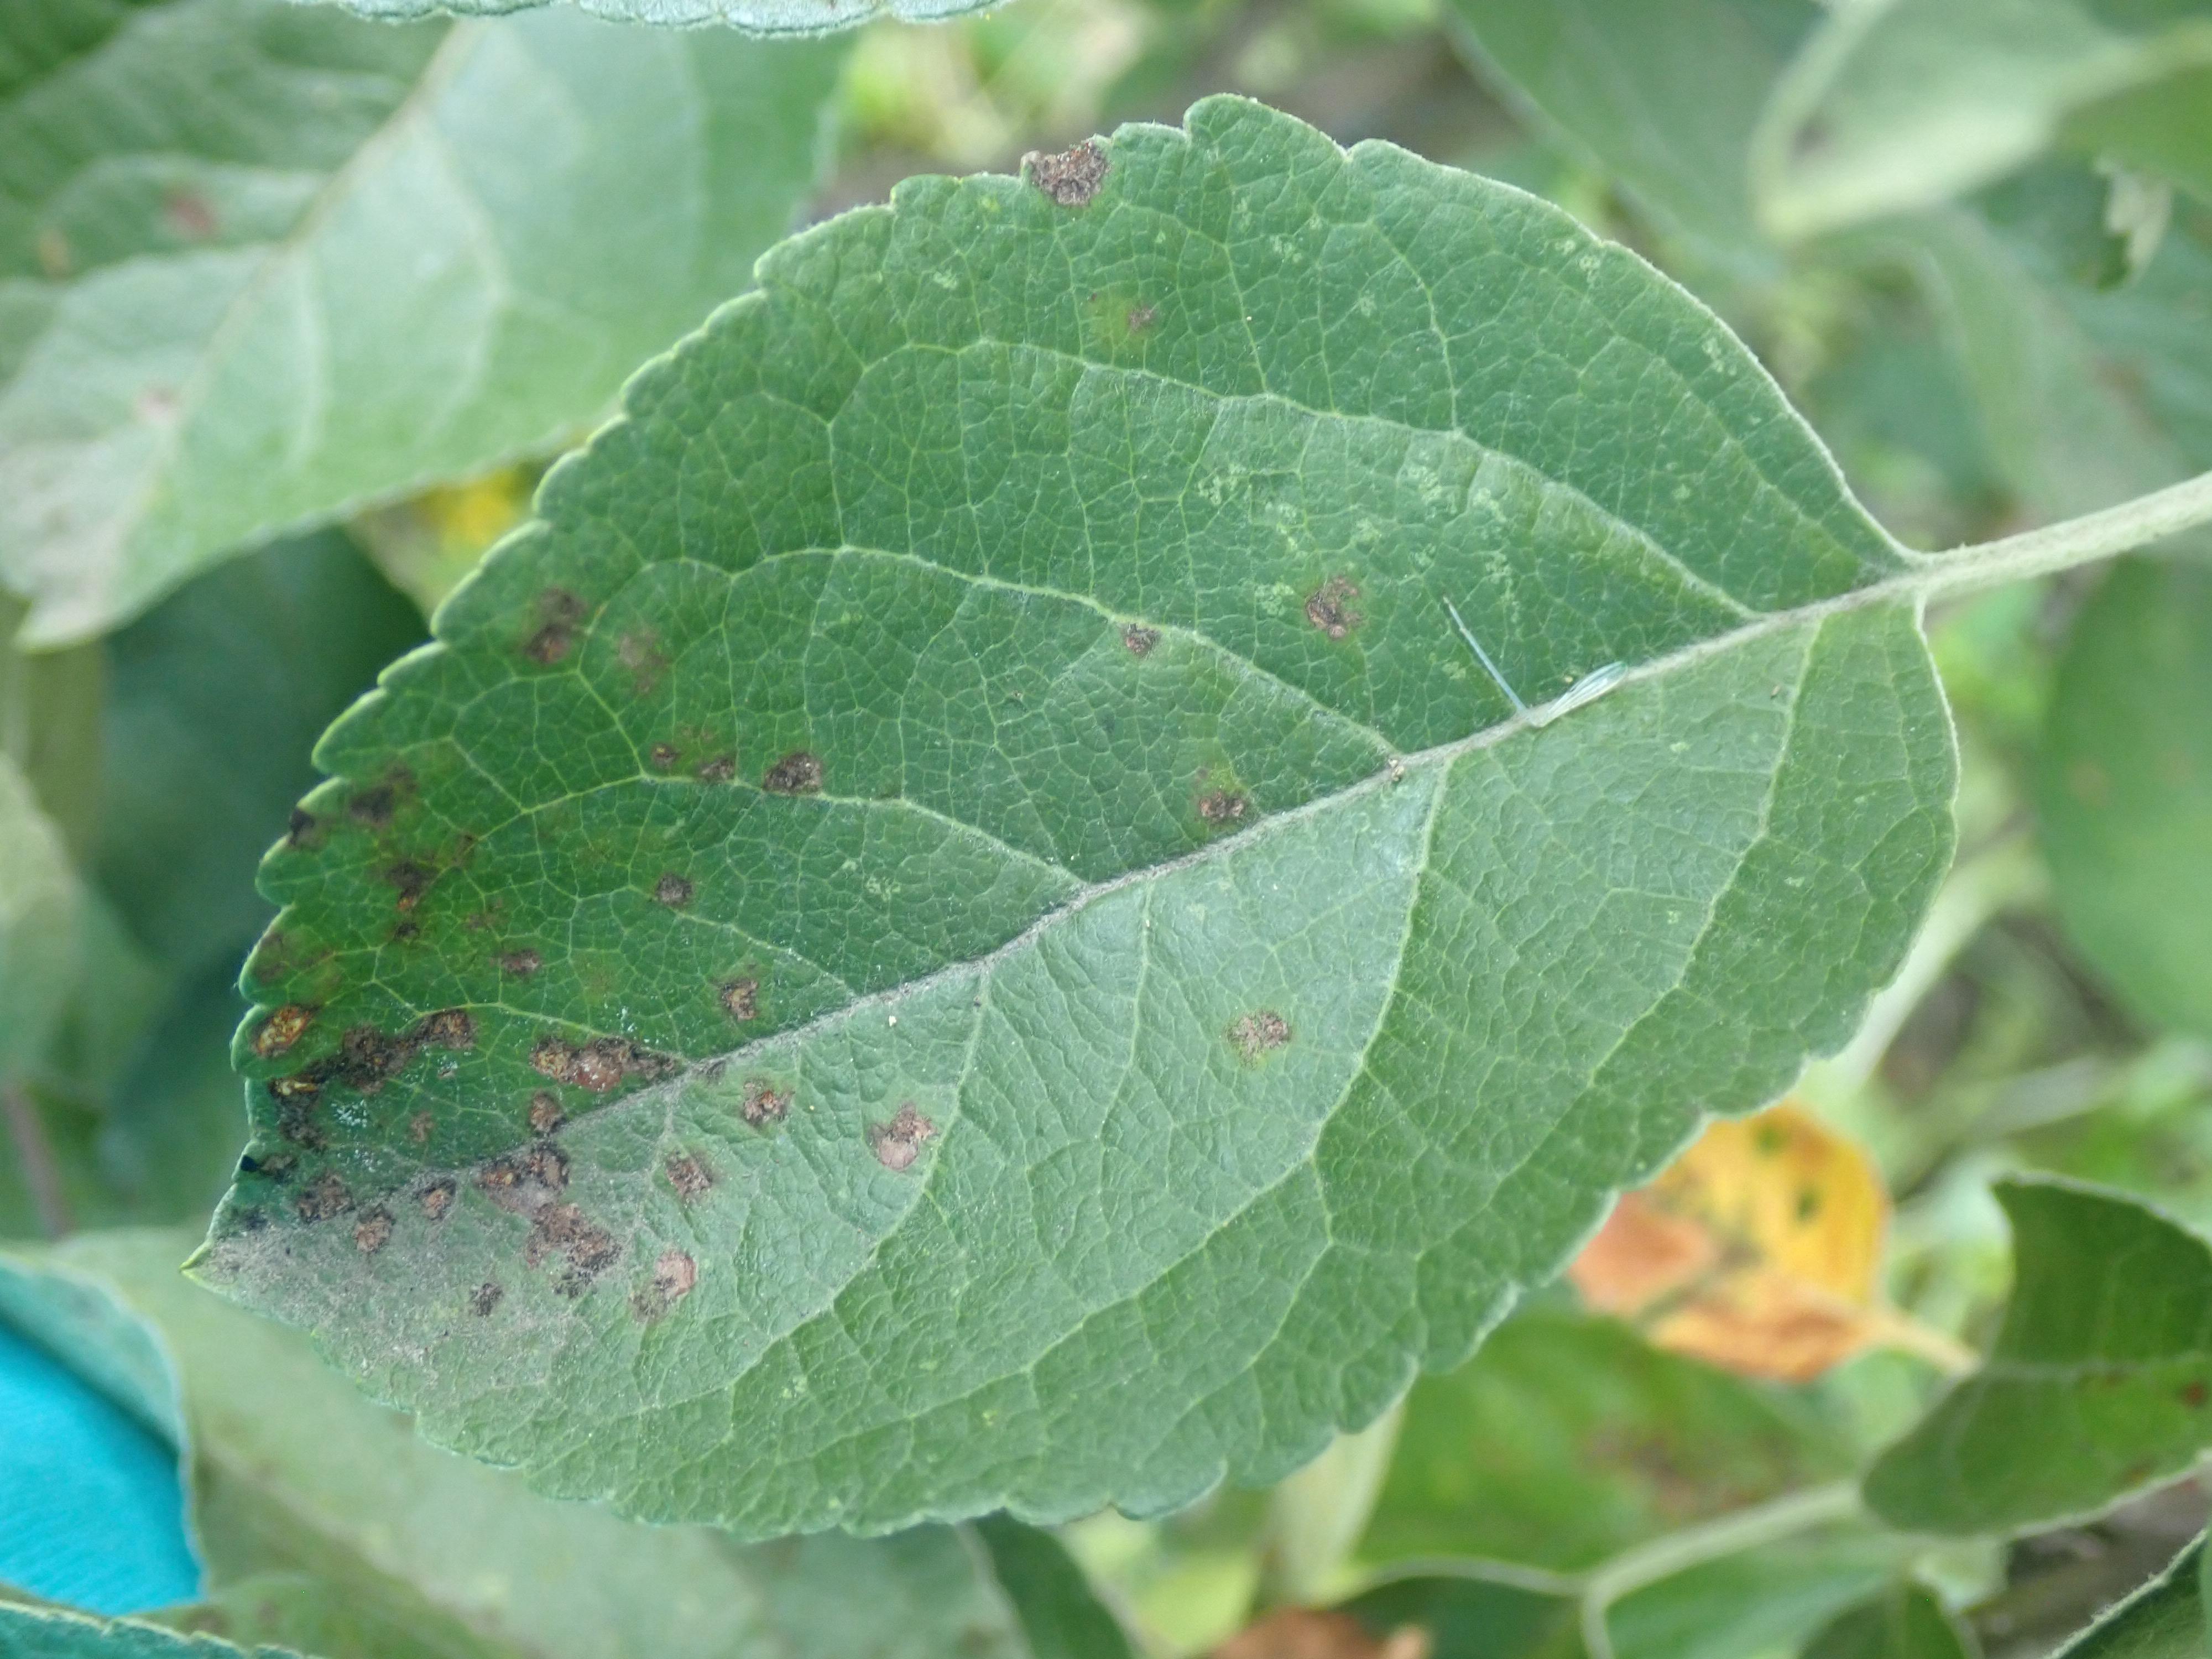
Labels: scab